Leez Priory

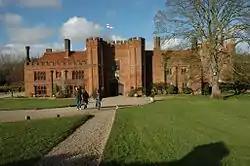

Leez Priory is a 16th-century mansion in Little Leighs, a small parish in the district of Chelmsford in the county of Essex, England. The civil parish boundary between Felsted and Great and Little Leighs crosses the priory, so that it partially lies in "Felsted" and partially in "Great and Little Leighs". The priory was designated a Grade I listed building in 1952.